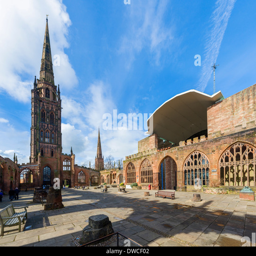
interior of the old bombed out cathedral